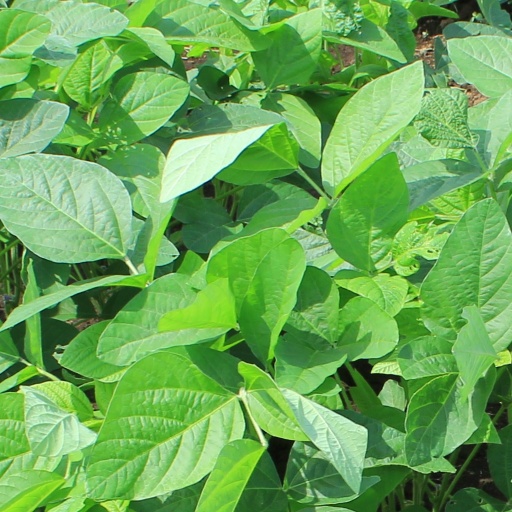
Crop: soybean